Zumbrota Covered Bridge

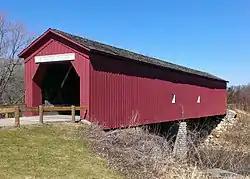
The Zumbrota Covered Bridge from the southeast

The Zumbrota Covered Bridge is the last remaining historic covered bridge in the U.S. state of Minnesota. It has been restored and is located in Covered Bridge Park in Zumbrota, Minnesota.